Portmán

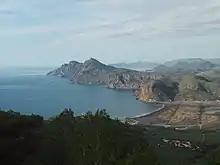
Portmán Bay, clogged by mining waste.

Its location, as a natural port near the mines of Cartagena and La Unión, made it a strategic enclave in Roman times. There are numerous remains of Roman mining and industrial facilities for smelting ore throughout the area.